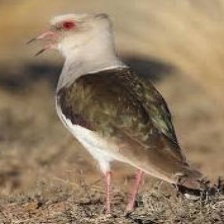
Species: ANDEAN LAPWING
Scientific name: VANELLUS RESPLENDENS